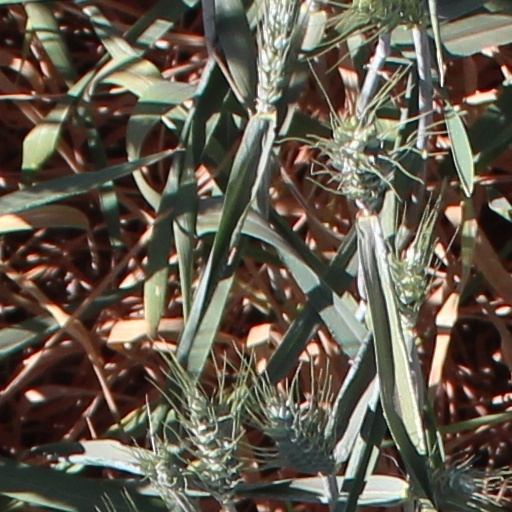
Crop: wheat